Homero Aridjis

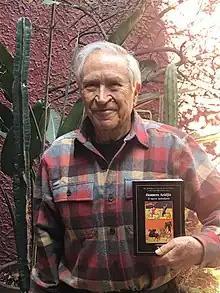
Homero Aridjis with Nuevo Apocalipsis, in 2020

Aridjis is increasingly renowned as one of Latin America's leading environmental activists. As a child, he would often walk up a hillside behind his village to watch the migrating monarch butterflies. As he grew older logging thinned the forest and his concern for the fate of the butterflies and the trees triggered his earliest public defense of the environment.